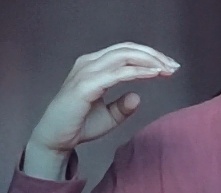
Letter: jeem